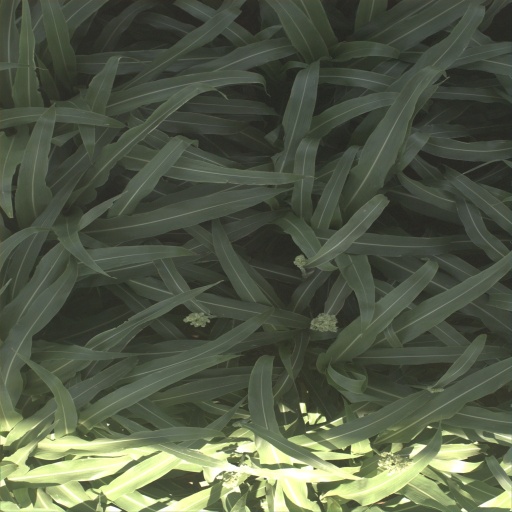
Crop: sorghum